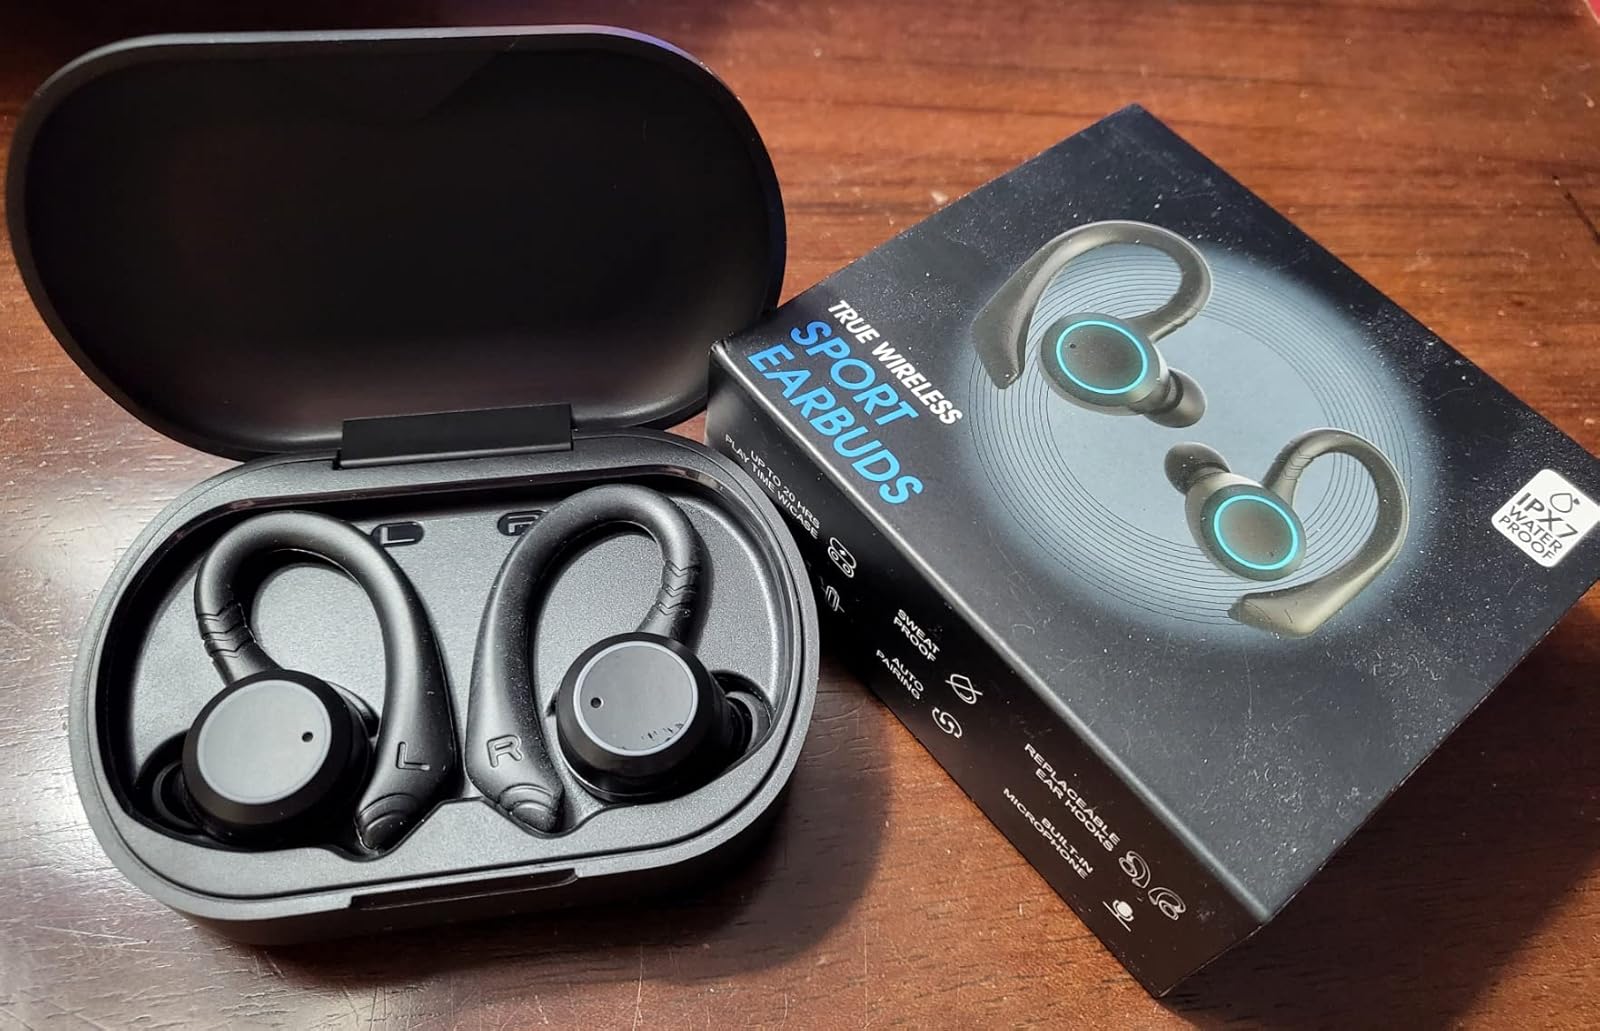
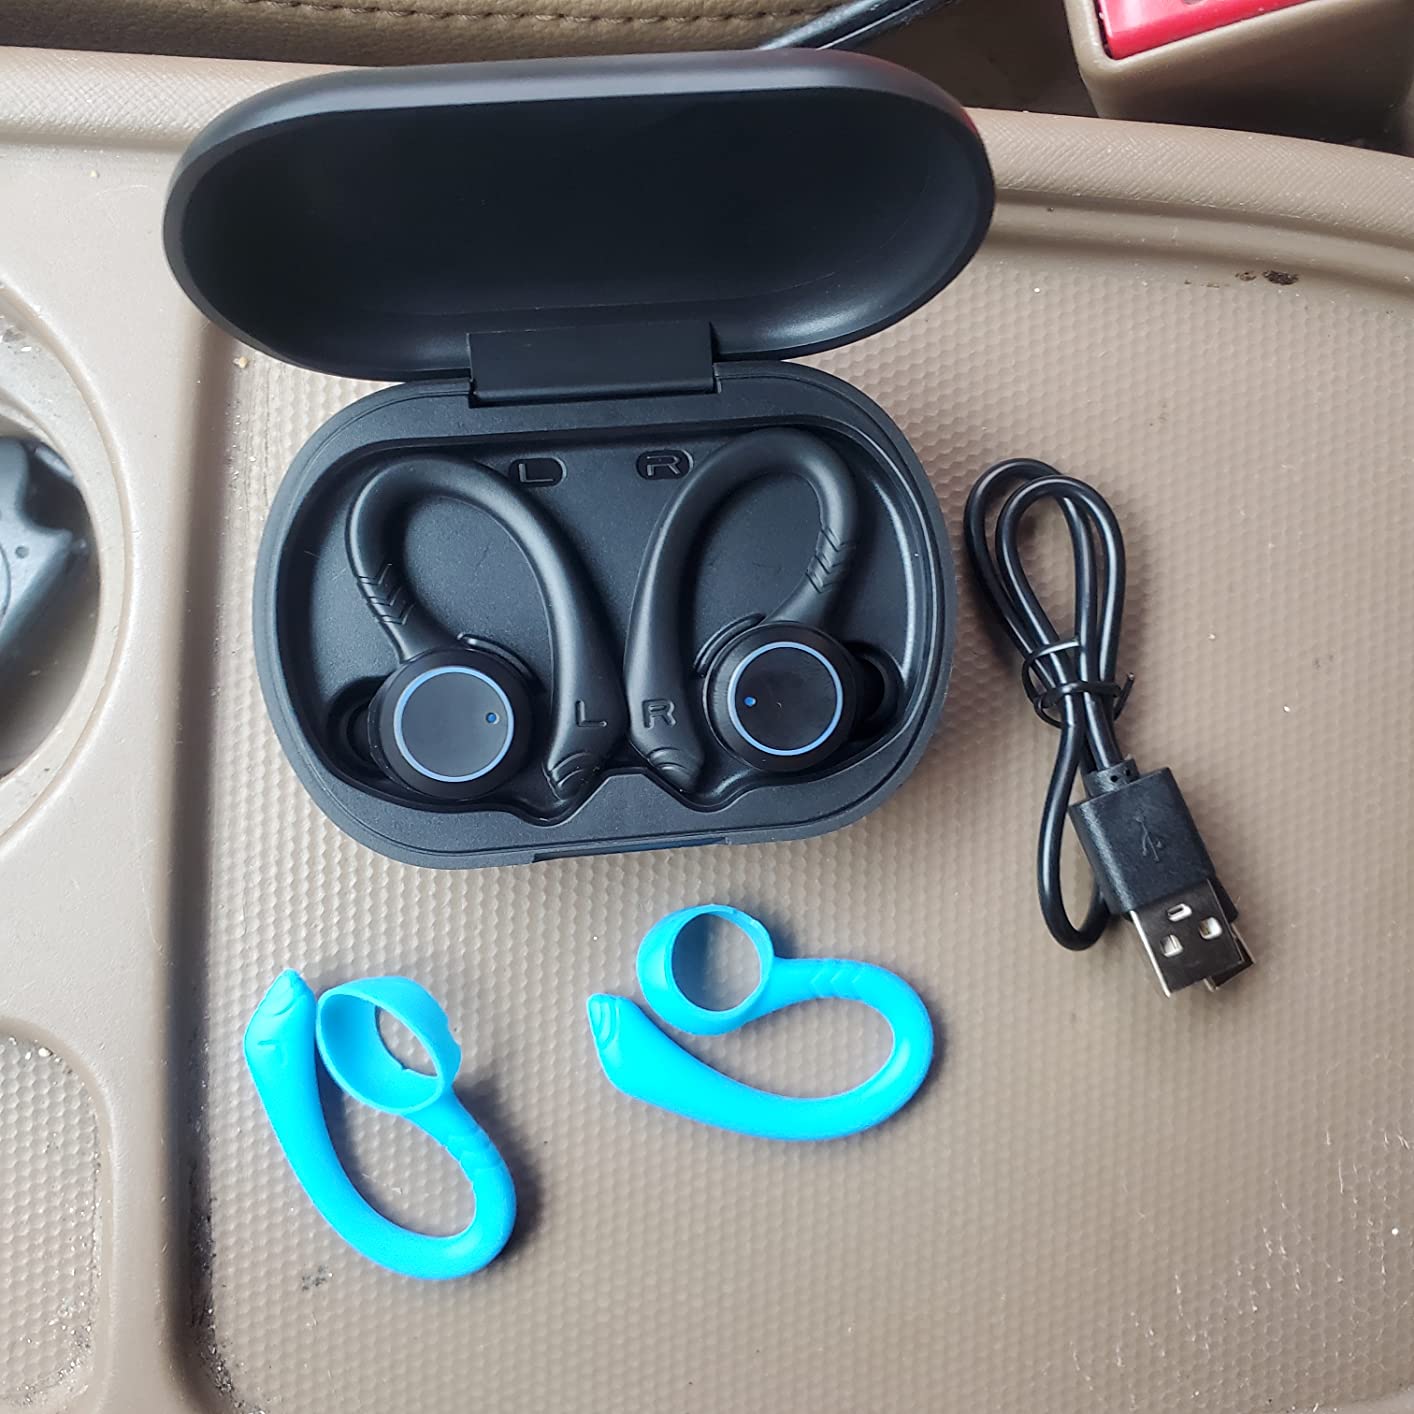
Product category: earbuds
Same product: yes